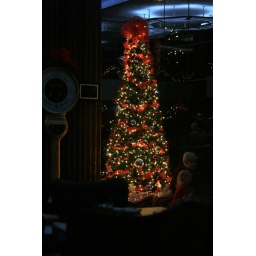
I took this through the window and noticed the children in front of the tree getting their picture taken by their parents.